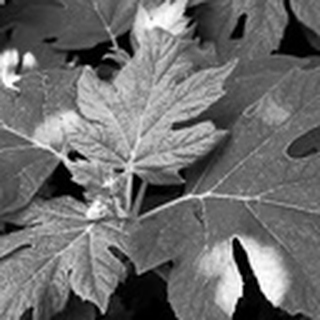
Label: healthy_cotton